2001

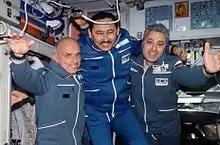
Crew of Soyuz TM-32: Dennis Tito, Talgat Musabayev, and Yuri Baturin

The computer industry saw major decline during the recession in 2001. Apple Computer Inc. released the Mac OS X operating system for Mac computers on March 24, and it discontinued the Power Mac G4 Cube. 3G wireless technology first became available on October 1 when it was adopted by Japanese telecommunications company NTT Docomo with its Freedom of Mobile Multimedia Access service. Microsoft released the Windows XP operating system to retail on October 25. The most powerful supercomputer as of 2001 was designed by IBM for the Lawrence Livermore National Laboratory in the United States. Several malware scares took place in 2001, including the Code Red, Nimda, and Sircam worms.